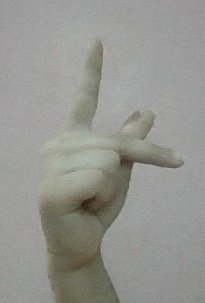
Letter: dha